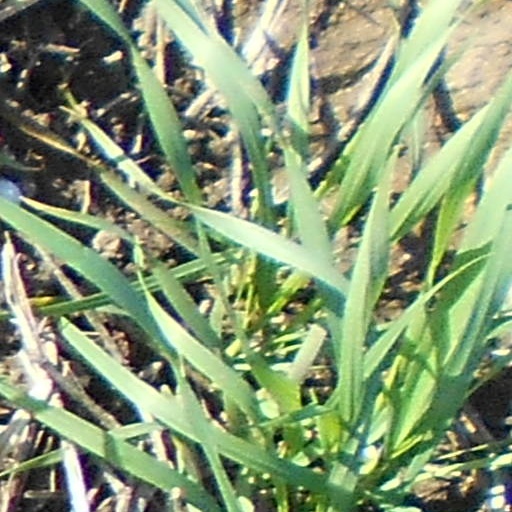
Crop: wheat